Gentaro (wrestler)

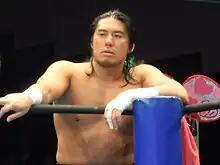
Gentaro in September 2010

On July 14, 2008, Gentaro made his debut for women's wrestling promotion Ice Ribbon, teaming with Riho to defeat Emi Sakura and Ribbon Takanashi in a tag team match. Gentaro returned to Ice Ribbon seventeen months later on December 20, 2009, when he began working regularly for the promotion, becoming only the second male wrestler to have a regular spot on the roster (the first being Ribbon Takanashi). In March 2010, Gentaro got involved in a storyline with Miyako Matsumoto, starting on March 31, when he successfully defended the DDT Extreme Championship against her. Following the match, Gentaro and Matsumoto formed a tag team, wrestling Keita Yano and Munenori Sawa to a fifteen-minute time limit draw on April 7. However, problems quickly arose between the two, when Matsumoto revealed that Gentaro's fellow Freedoms worker Jun Kasai was her favorite wrestler. On April 17, when Matsumoto and Kasai were named the number one contenders to the International Ribbon Tag Team Championship, held by Kazumi Shimouna and Nanae Takahashi of Passion Red, Gentaro interrupted the announcement and demanded to be included in the match. When Emi Sakura agreed to change the match, Keita Yano entered the ring and attacked Matsumoto, revealing himself as Gentaro's partner. The three-way match, contested under hardcore rules, took place on May 3, and saw Matsumoto and Kasai become the new champions. On August 11, Gentaro formed a new tag team with Mai Ichii, with the two defeating the reigning International Ribbon Tag Team Champions, Chii Tomiya and Isami Kodaka, in a non-title match in their first match together. As a result, Gentaro and Ichii were granted a shot at the title on September 23, where they defeated Tomiya and Kodaka to become the new International Ribbon Tag Team Champions. However, Gentaro's and Ichii's reign ended just two days later, when they were defeated by Emi Sakura and Nanae Takahashi. Since losing the International Ribbon Tag Team Championship, Gentaro has mainly remained outside of storylines, wrestling only sporadically, and instead began working as the lead play-by-play announcer on Ice Ribbon's broadcasts on Ustream and Samurai TV.